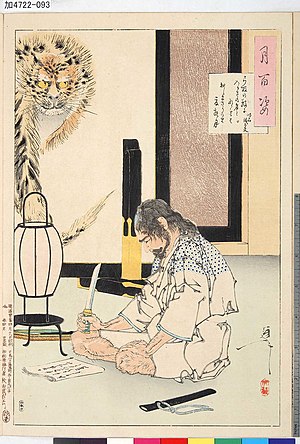
Seppuku
General Akashi Gidayu er klar til at begå seppuku efter at have tabt et slag for sin herre i 1582
"Seppuku eller harakiri er et rituelt selvmord, der blev praktiseret af samuraier som en del af deres bushido-kultur. ""Seppuku"" er samuraiernes betegnelse og er brugt i skrift, mens ""harakiri"" er talesprog, og hvad vesterlændinge og almindelige japanere kalder det.